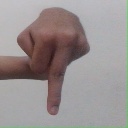
अक्षर: प